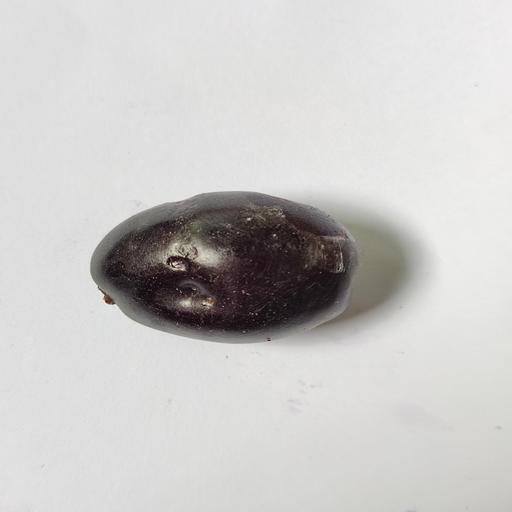
Crop type: Berry